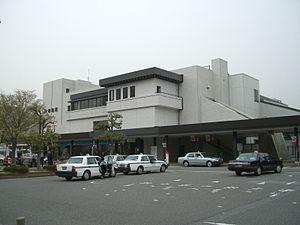
La gare de Hikone est une gare ferroviaire située à Hikone, dans la préfecture de Shiga au Japon.